Hong Kong–United States relations

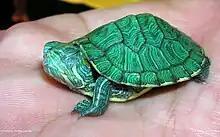
Hong Kong is No. 1 export destination for American turtles.

In October 2002, The United States and Hong Kong signed a civil aviation agreement, which significantly liberalised the aviation market. As one of the largest trading surplus partners with the United States, valued at $31 billion, Hong Kong maintains large imports of American aircraft and spacecraft. Electric machinery, pearls, gold, diamonds, works of art, meat, and fruit and nuts are also significant imports from Hong Kong. American exports to Hong Kong valued at $12.8 billion in 2018. The United States is one of Hong Kong's largest sources of foreign direct investment. The Office of the U.S. Trade Representative and other U.S. agencies regularly cite Hong Kong as a leading example of complex trading systems.